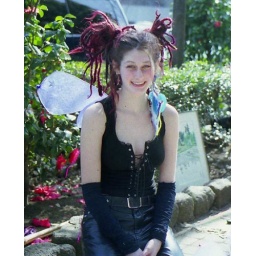
girl in the street